Poseidon

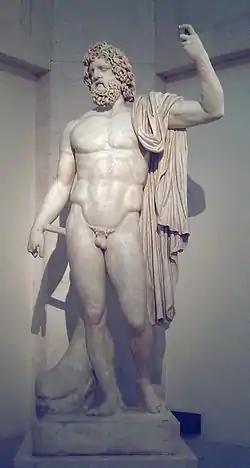
Colossal-type statue of Poseidon-Neptune, probably sculpted in a workshop in Aphrodisias (Asia Minor). It was at Palaemon's sanctuary in Isthmia, where it was described by Pausanias. Prado Museum, Madrid

In another Arcadian myth when Rhea had given birth to Poseidon, she told Cronus that she had given birth to a horse, and gave him a foal to swallow instead of the child. In the Homeric Hymn Demeter puts a dark mourning robe around her shoulders as a sign of her sorrow. Demeter's mare-form was worshipped into historical times. The xoanon of "Melaina "at Phigalia shows how the local cult interpreted her, as goddess of nature. A Medusa type with a horse's head with snaky hair, holding a dove and a dolphin, probably representing her power over air and water.